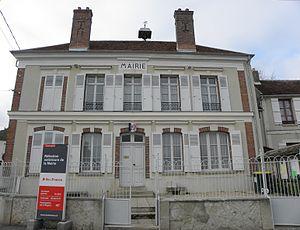
Mairie de Mons-en-Montois (77).